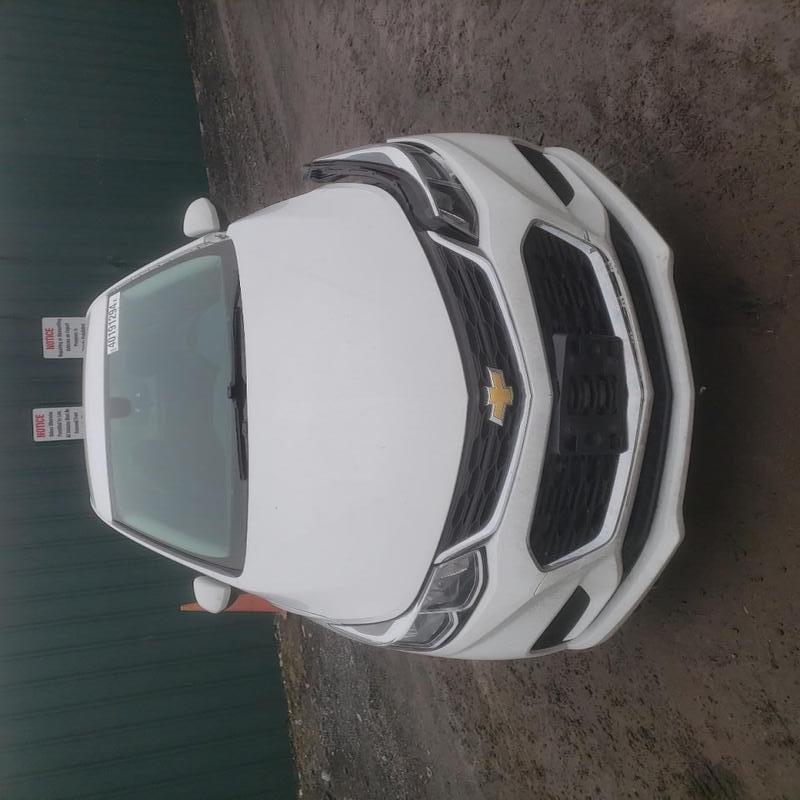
Aucun dommage détecté.
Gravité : aucun